Wind power in South Korea

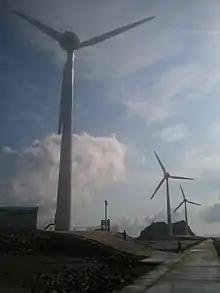
Wind power generators on Daebudo

Most wind farms are in the province of Gangwon and Jeju Island because they have mountainous areas with high winds with speeds above 7.5 m/s. Compared to these mountainous areas, the city of Seoul has a much lower wind speed, as its highest average wind speed is 2.85 m/s.